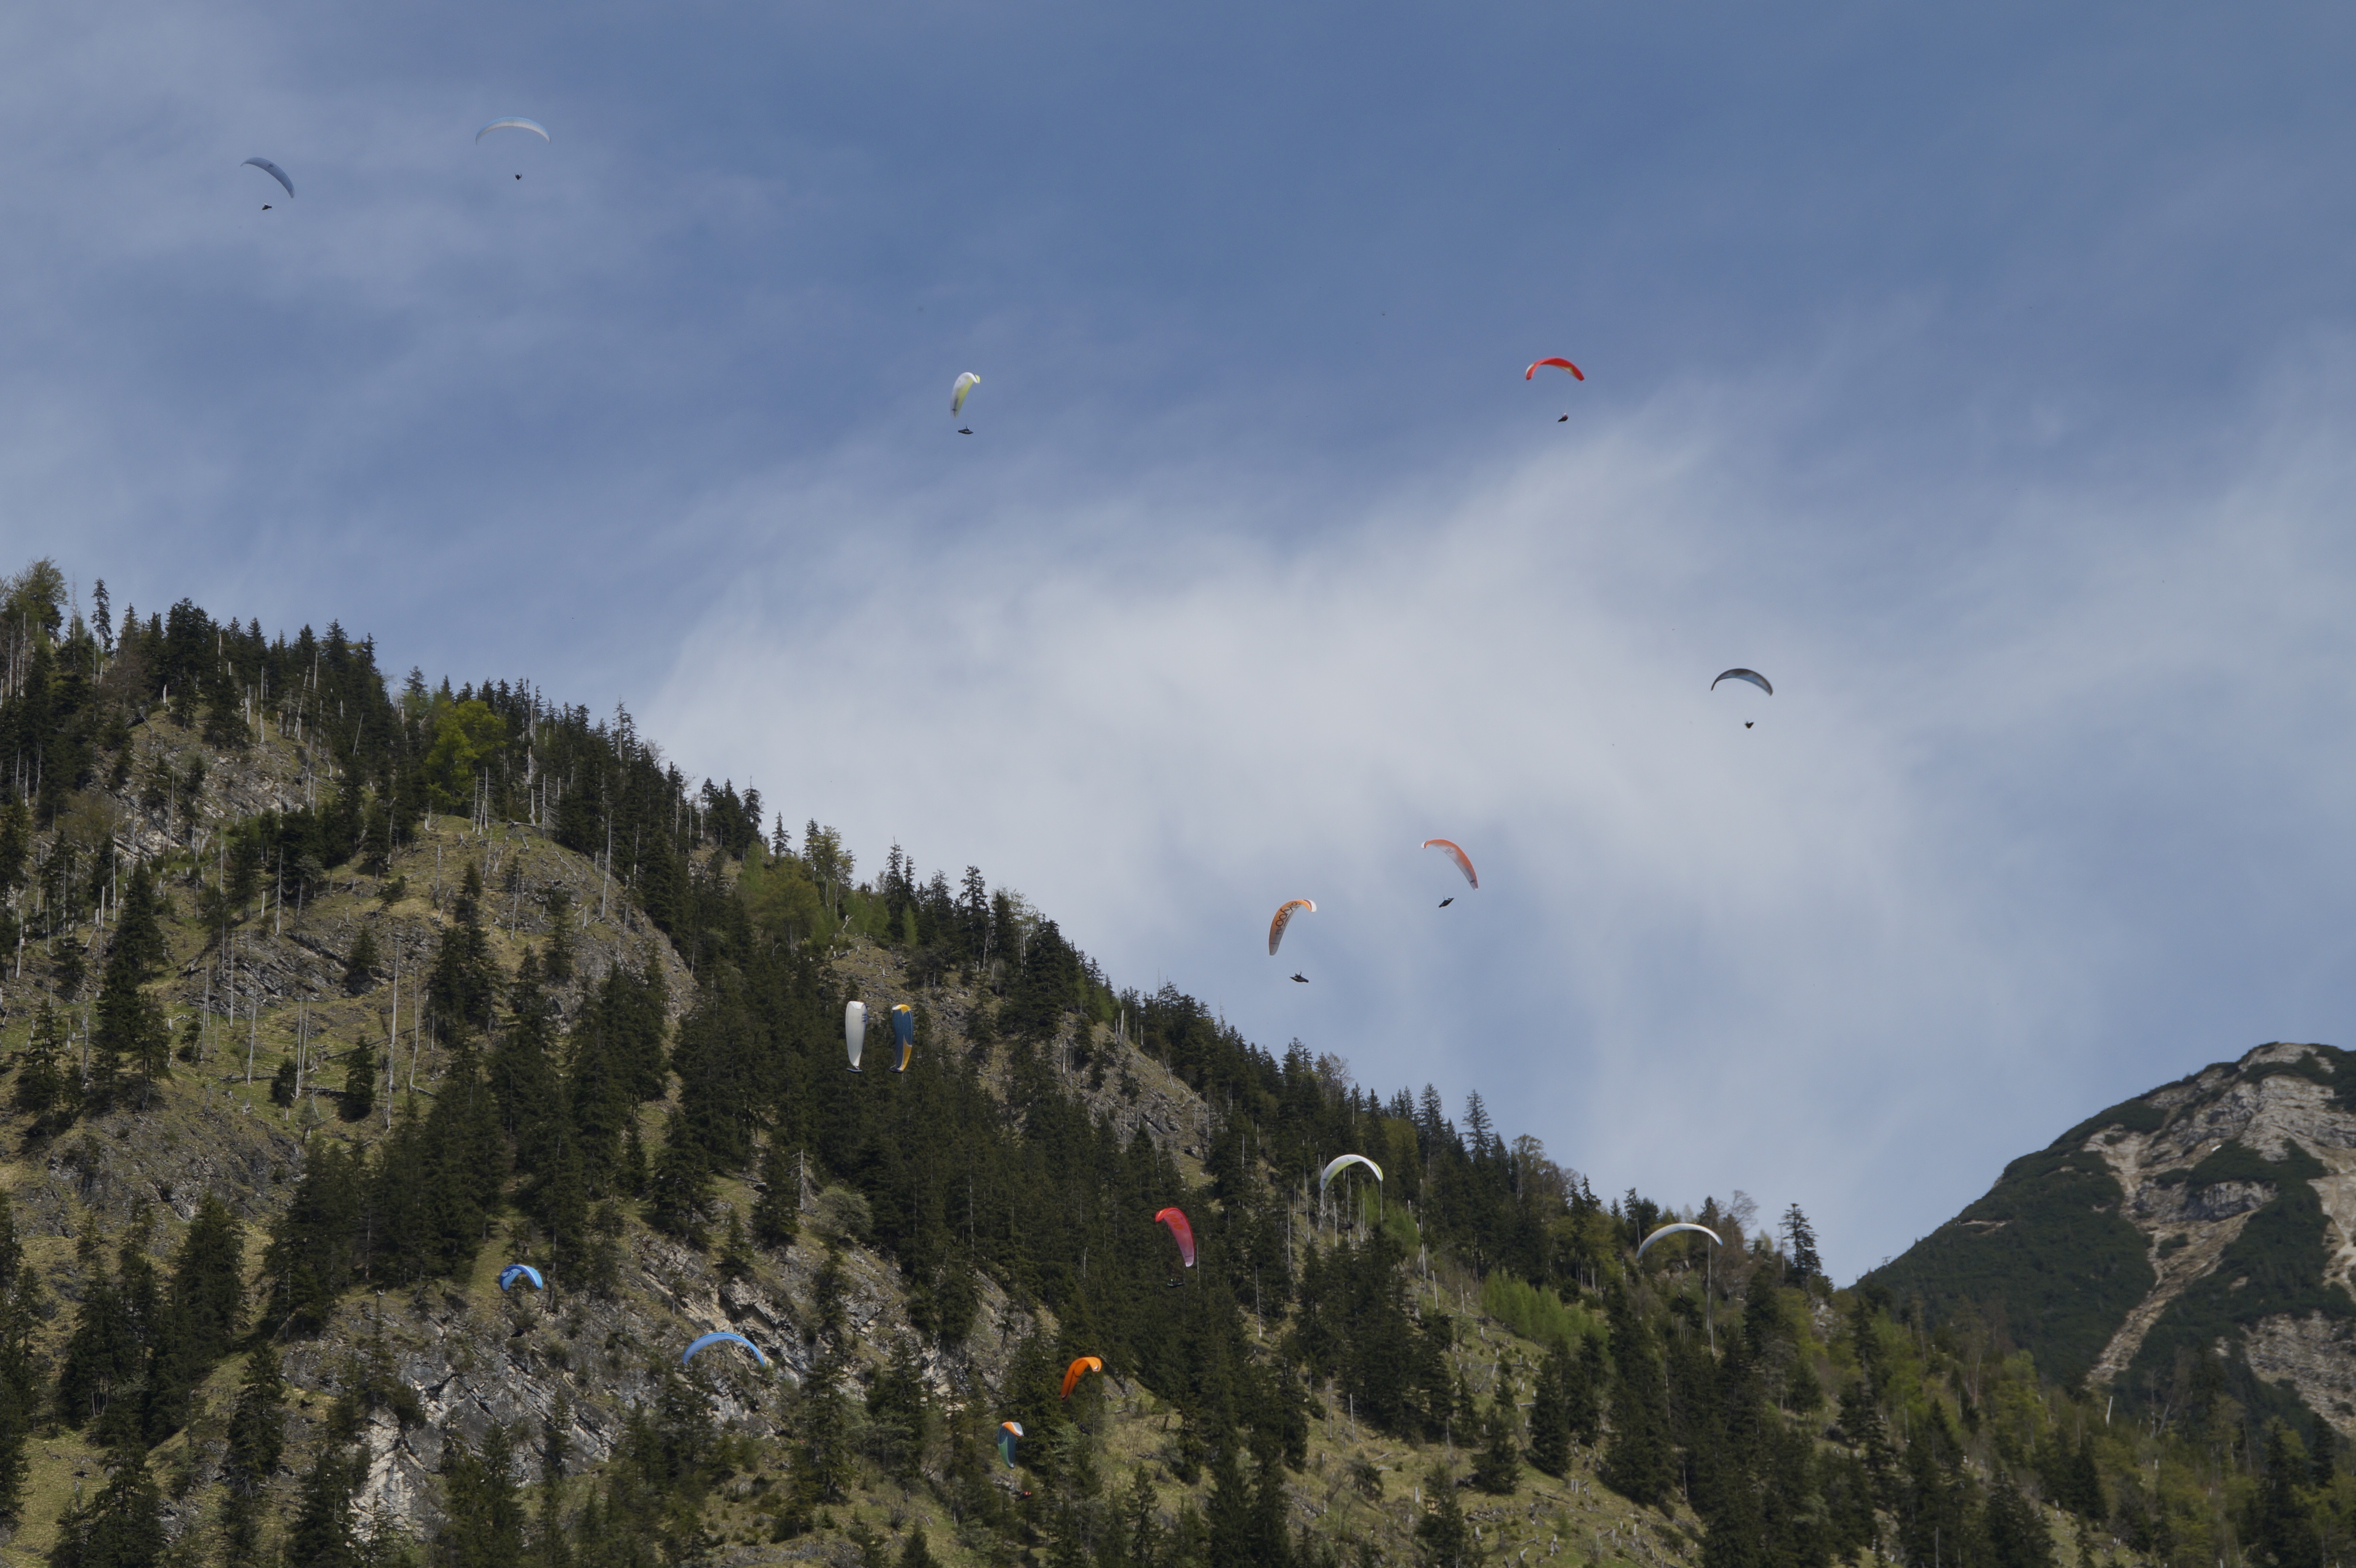
mountain, sky, sport, adventure, mountain range, fly, glide, blue, float, extreme sport, parachute, paragliding, skydiving, competition, sports, championship, hobby, air sports, parachutist, bavarian, sport event, atmosphere of earth, windsports